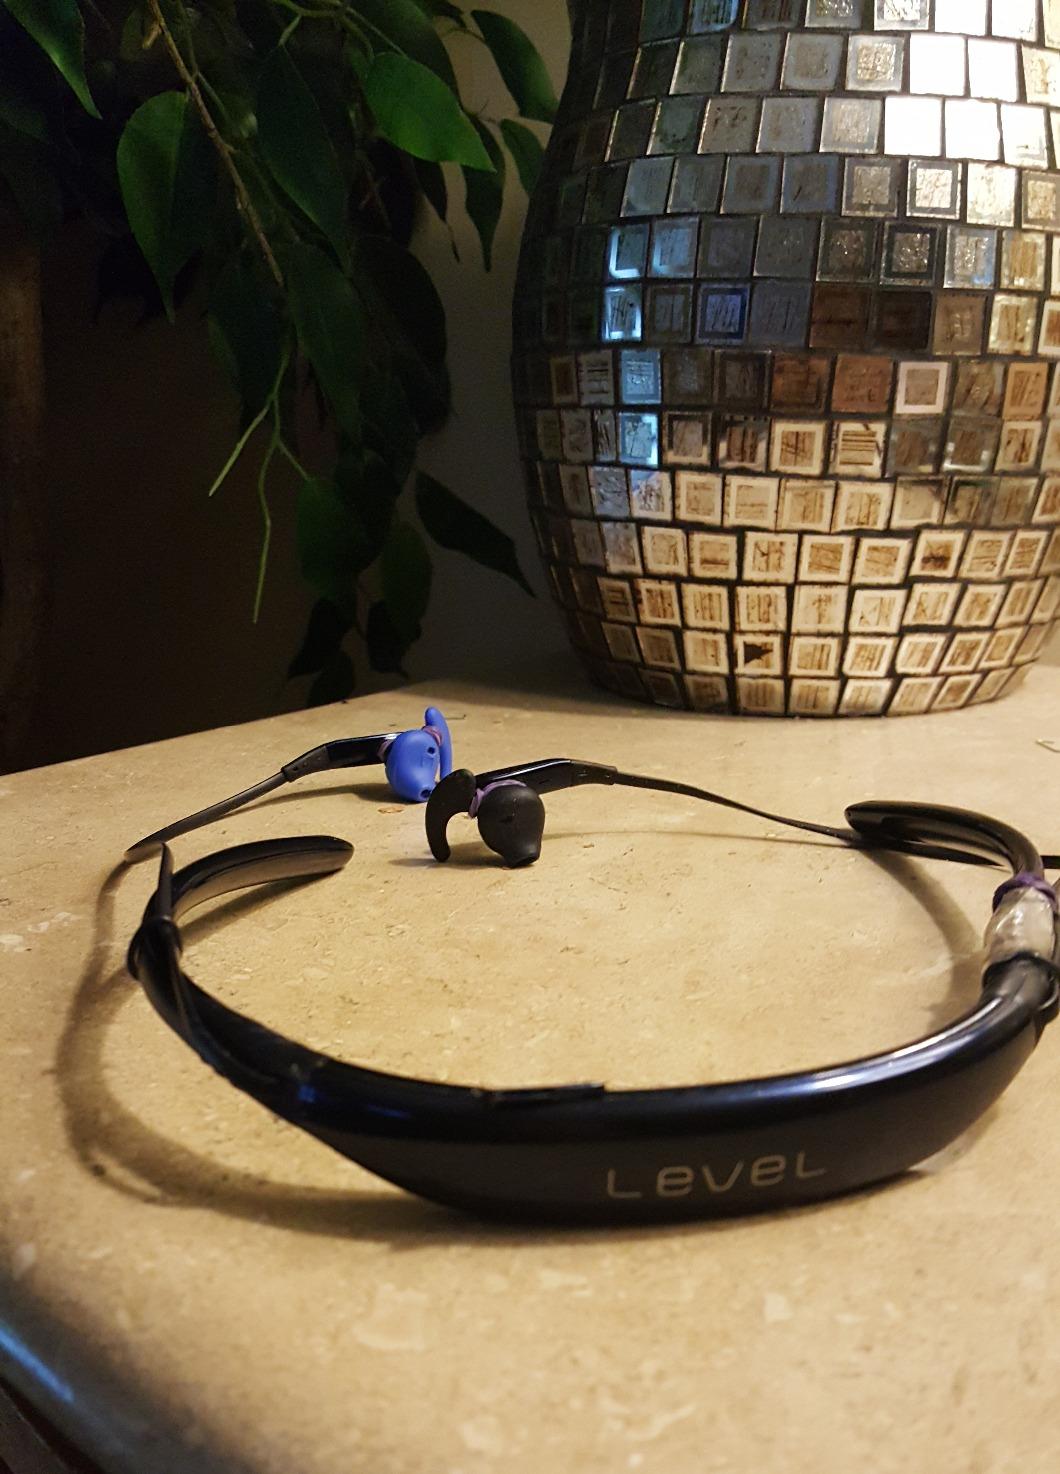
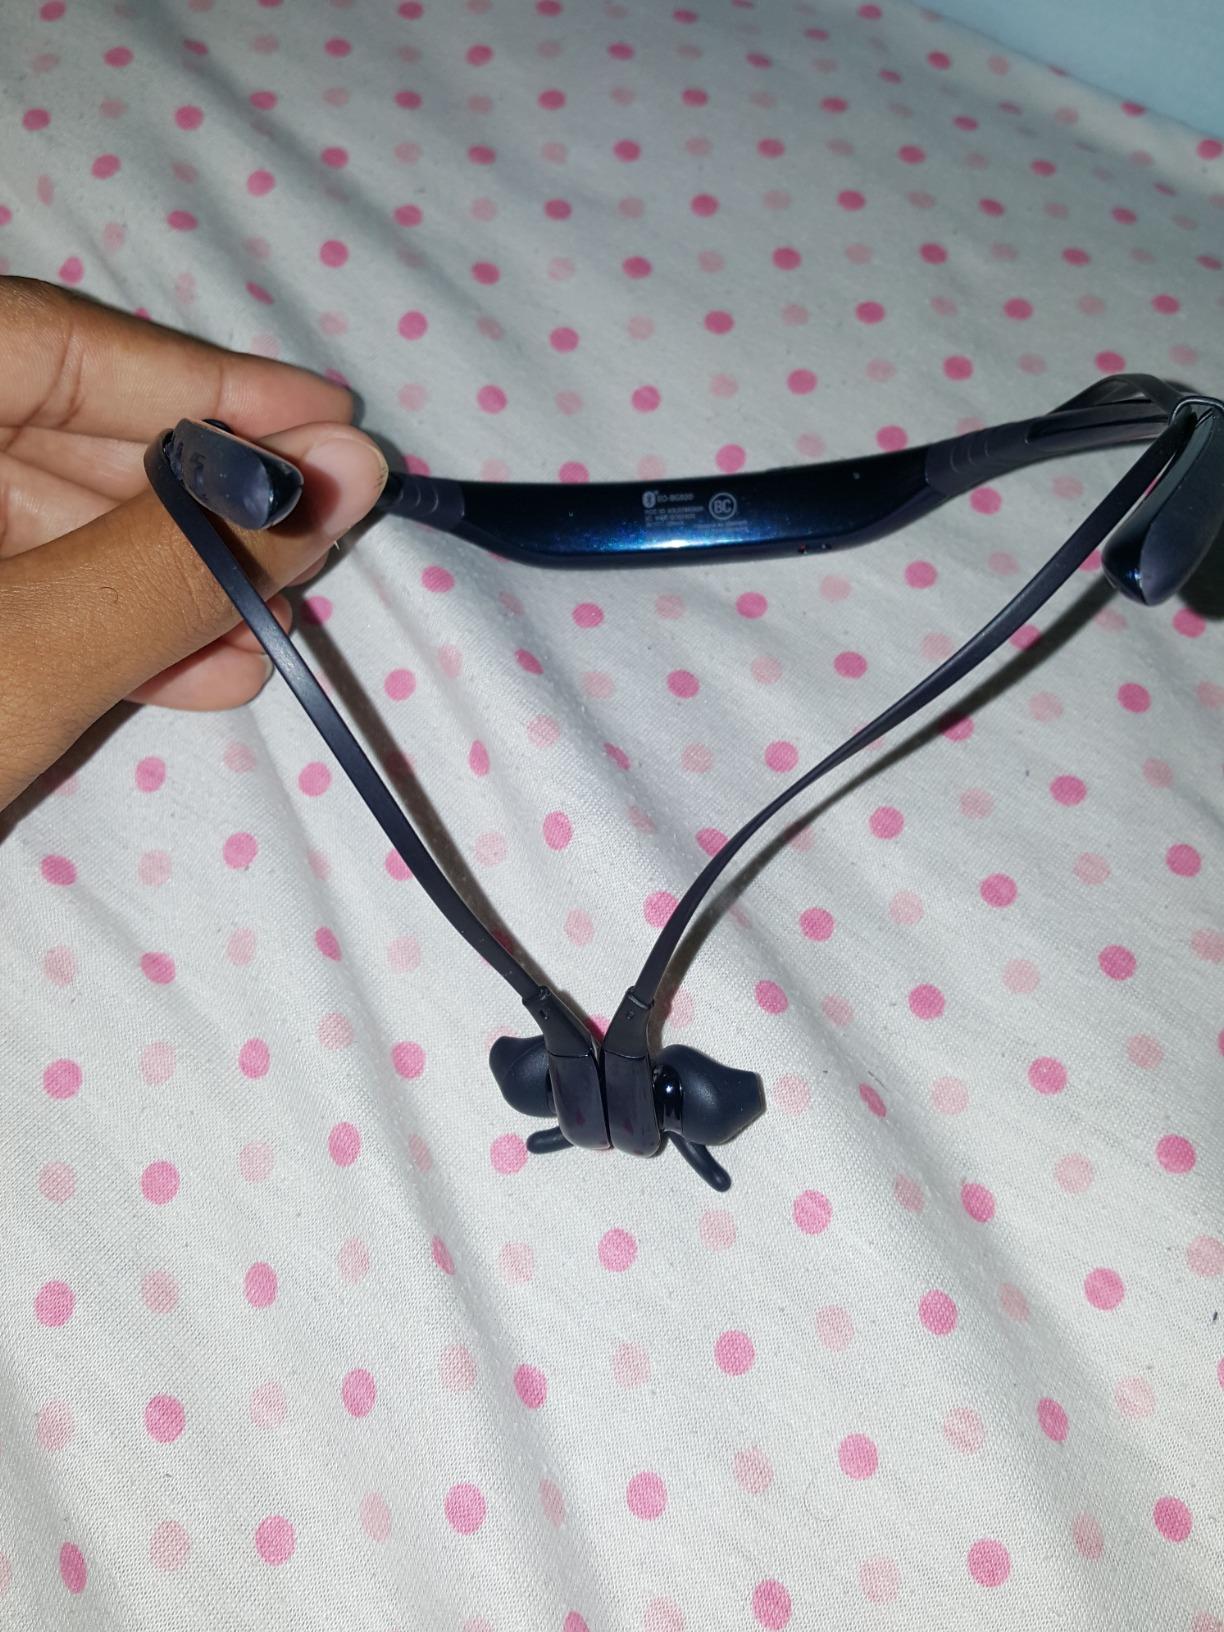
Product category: headphones
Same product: no